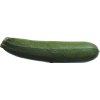
Label: green_zucchini